Jean-Baptiste d'Ornano

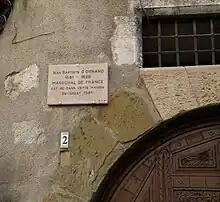
Ornano's birth house in Sisteron

Jean-Baptiste d'Ornano, Marquis de (1581–1626) was a French nobleman and Marshal of France (1626).